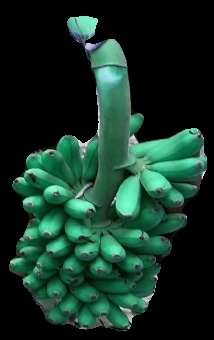
Variety: rasbale
Grade: grade1